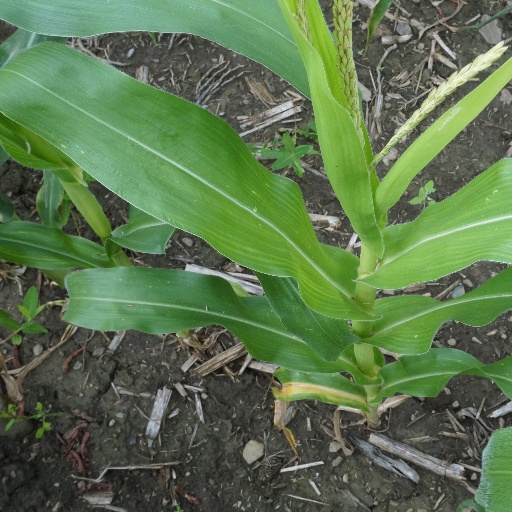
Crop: maize; corn